Katherine Jenkins

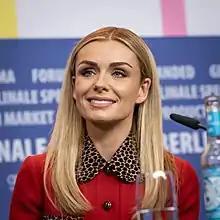
Jenkins in 2020

On 23 December 2006, Jenkins appeared on ITV's "Parkinson" show, backed by the Froncysyllte Male Voice Choir and a brass band.